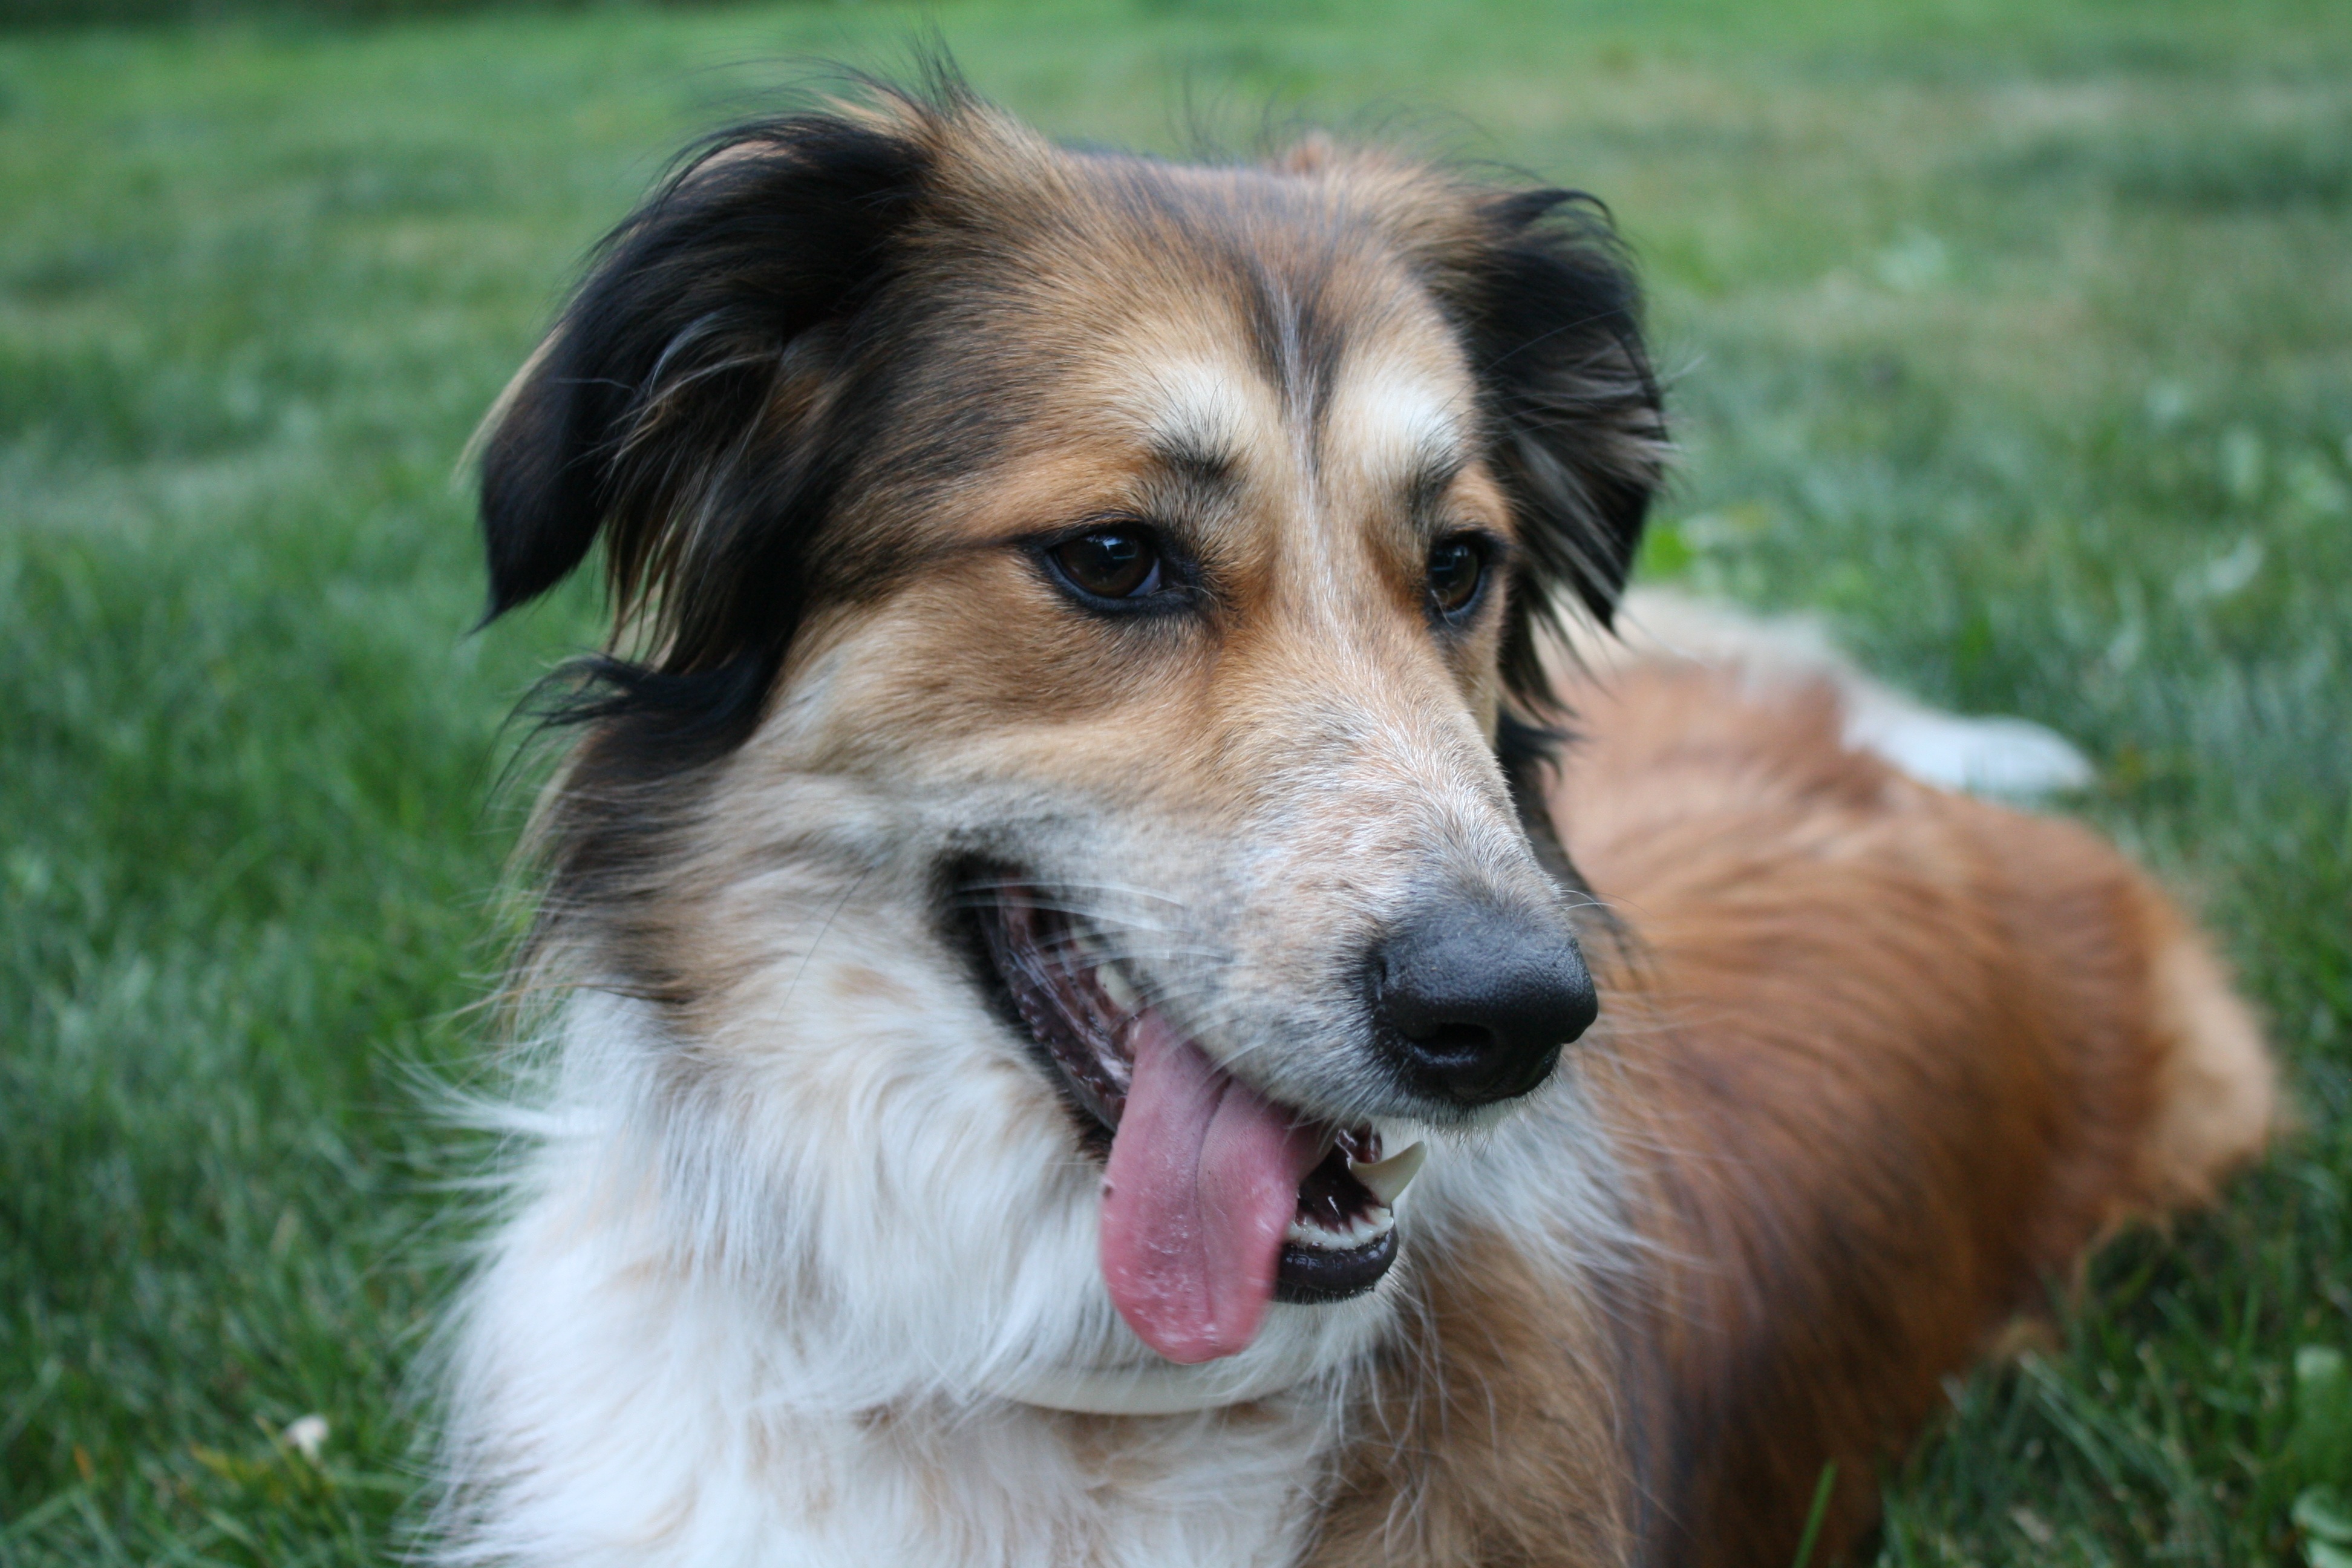
dog, animal, collie, golden, mammal, friend, shepherd, border collie, australian, golden retriever, happy, vertebrate, border, dog breed, retriever, pup, companion, mutt, australian shepherd, street dog, dog like mammal, carnivoran, dog breed group, miniature australian shepherd, dog crossbreeds, rough collie, scotch collie